Abu Danladi

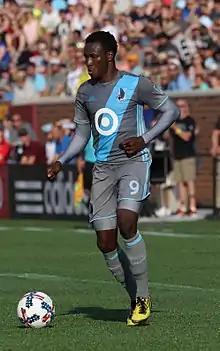
Danladi playing for Minnesota United in 2017

Abu Danladi (born October 18, 1995) is a Ghanaian footballer who plays as a forward for New Mexico United in the USL Championship.